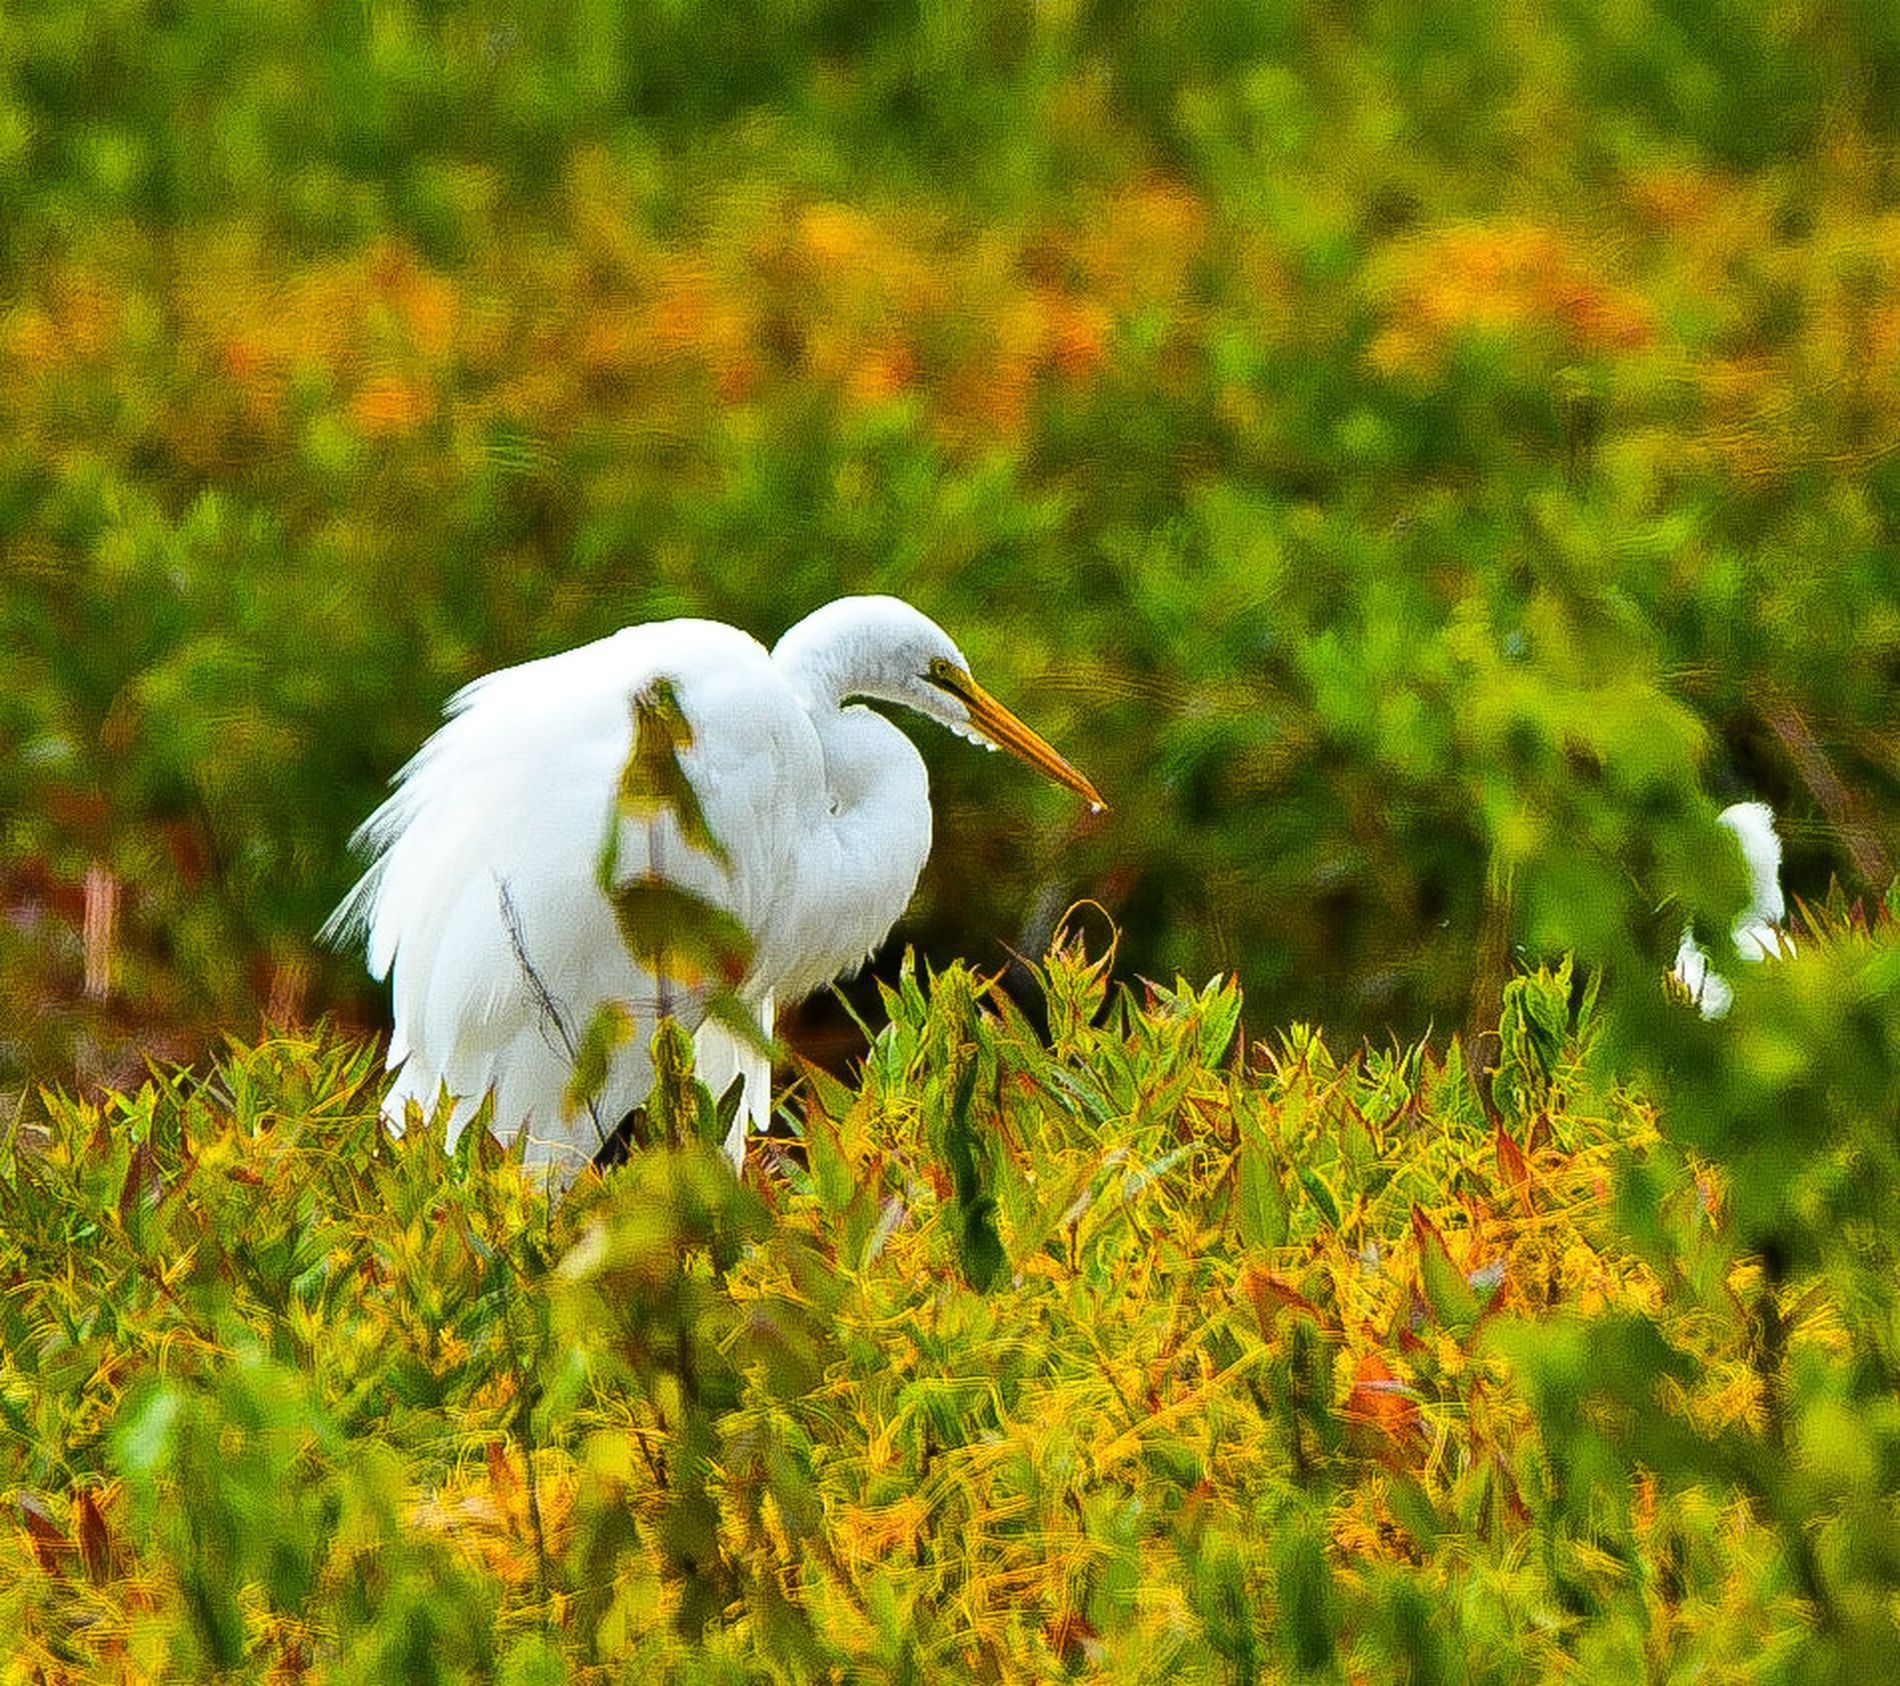
Egret in the vegetation
The image shows an egret standing in the middle of a green area of dense vegetation. The bird is white and has a long beak.
Ground level shot. The image shows an egret. The lighting is natural and bright, illuminating the scene and highlighting the details of the bird and its feathers. The colors are simple and natural, including white for the bird, orange for its beak, and green for the surrounding vegetation. The overall atmosphere is calm enhances the beauty of the egret in its environment.
Labels: Animal, Bird, Waterfowl, Heron, Egret, Stork, Crane Bird, Beak, Vegetation
Camera: NIKON CORPORATION NIKON D7500
Lens: TAMRON SP AF 150-600mm F5-6.3 VC USD A011N, Tamron SP AF 150-600mm f/5-6.3 VC USD (A011)
Aperture: F7.1
Exposure: 1/800 sec
ISO: 400
Focal length: 600.0 mm